La Bible amusante

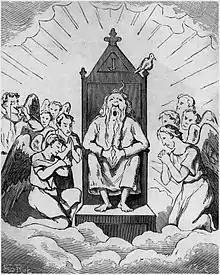
An illustration from "La Bible amusante"

La Bible amusante pour les grands et les enfants ("The Amusing Bible for Grown-ups and Children") was a book by Léo Taxil with illustrations by Frid'rick published in 1882 by Libraire anticléricale, in which he pointed out what he considered to be inconsistencies, errors and false beliefs. At the time of publication the author was accused of irreverently mocking the Bible. "The Times" called for the book to be suppressed.